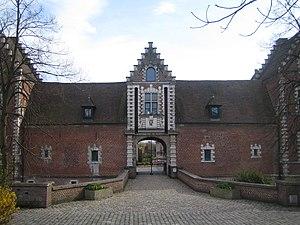
Le château de Flers, à Villeneuve d'Ascq
Le château de Flers est un château situé chemin du Chat-Botté à Villeneuve-d'Ascq, dans le département du Nord. Il abrite le musée du château de Flers ainsi que l'office de tourisme de Villeneuve-d'Ascq. Il doit son nom à l'ancien village de Flers-lez-Lille près duquel il est situé.
Un certain nombre d'œuvres cinématographiques et télévisuelles ont été tournés dans le département du Nord.